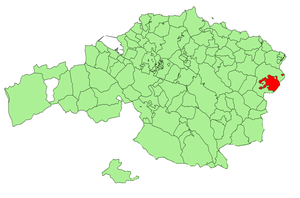
Etxebarria en basque ou Echevarría en espagnol est une commune de Biscaye dans la communauté autonome du Pays basque en Espagne.